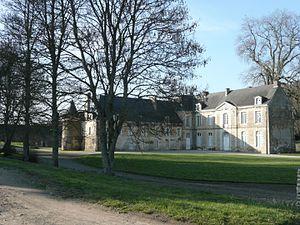
Château de Champiré, MH, Grugé-l'Hopital
Grugé-l'Hôpital est une ancienne commune française, située dans le département de Maine-et-Loire en région Pays de la Loire.
Le château de Champiré est un château situé à Grugé-l'Hôpital, en France.